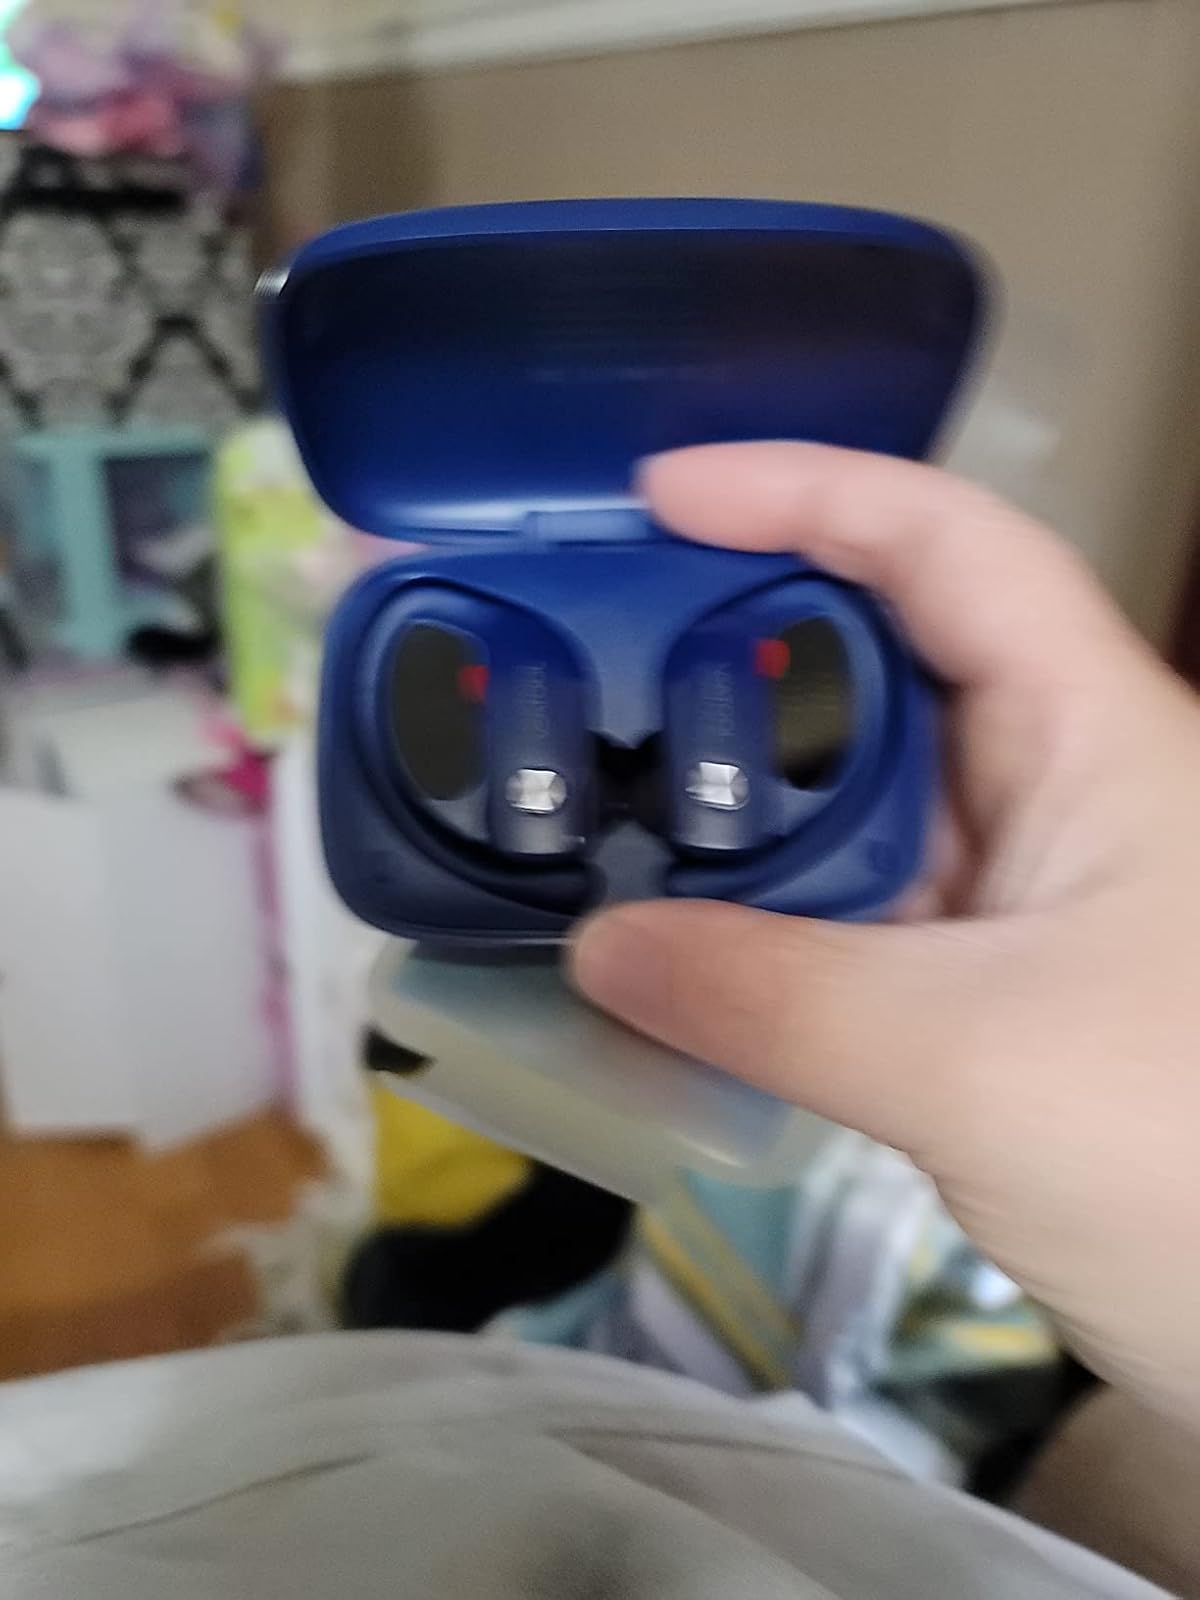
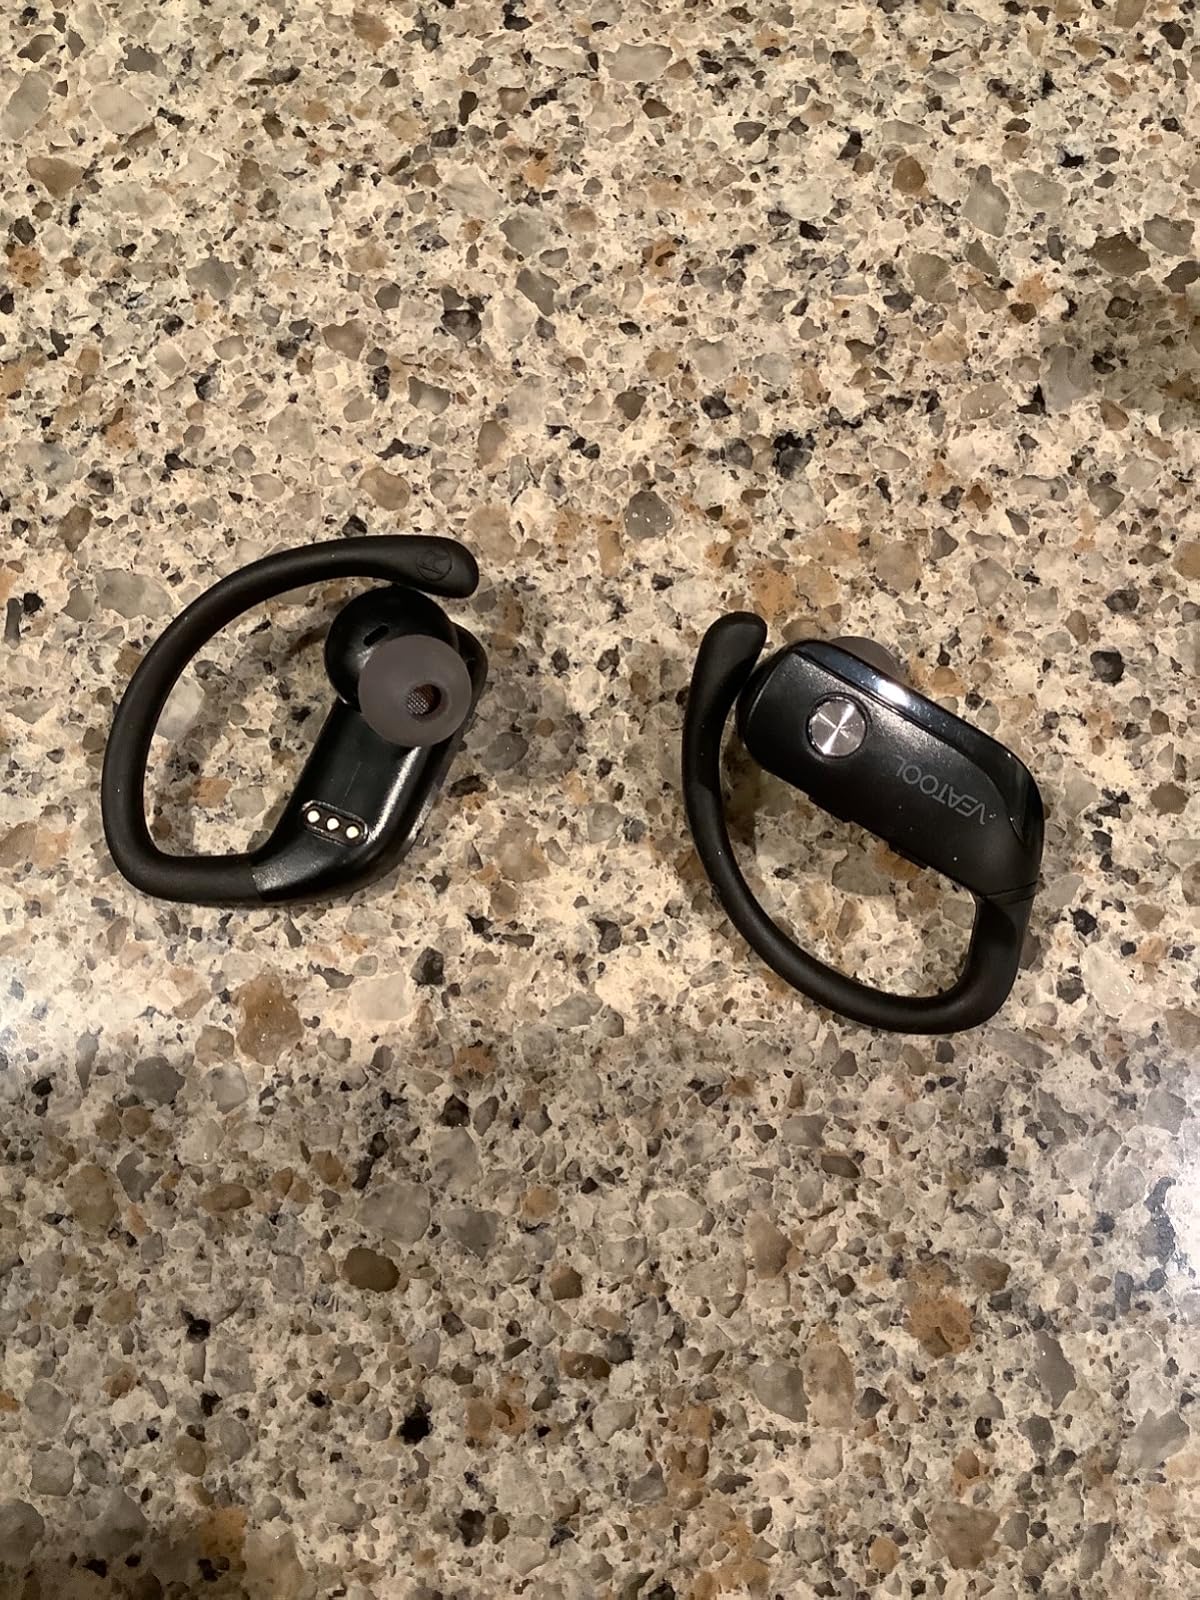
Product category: earbuds
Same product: no